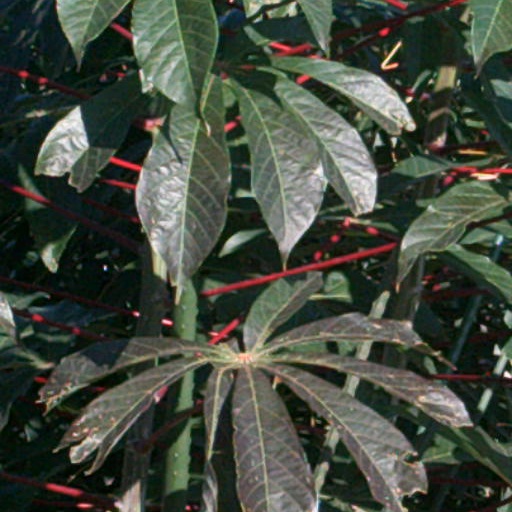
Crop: cassava